Selvaggio Blu (Sardinia)

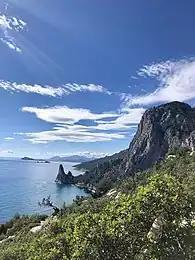

The Selvaggio Blu starts at Pedra Longa (40°1'38"N 9°42'25"E) and goes to Portu Pedrosu (40°4'5"N 9°44'2"E). It has an estimated travel time of 9 hours to cover its 12 km of length. In this stage it is reached the maximum height of all the Selvaggio Blu, which is 770 m. This section gets a climbing grade of EEA on the UAII Scale, which makes this stage the third hardest in technical difficulty of the entire journey. The path crosses a small valley into the woods until it reaches a point where it is possible to see the sea. The path continues into another small valley with holm oaks, walking on very sharp limestone flakes. The path then crosses two gates, after which it descends toward the sea following the cliffs. Then, passing on the top of the Grotta dei Colombi, the path once again enters a small valley. Descending this valley, on the left there is a section equipped with juniper trunks that allow climbers to descend into Bacu Tenadili. The path at this point challenges the orientation skills of the climbers because of the lack of a GPS signal. After this section, there is a cracked limestone area where the shepherds are used to collecting water; after this the path becomes less clear. Following a steep zigzag, the path leads to the mooring of Portu Pedrosu were the first stage ends. Walking for 10 minutes more to Portu Cuau(40°5'11"N 9°43'55"E) there is a large space for camping